Aviator Sports and Events Center

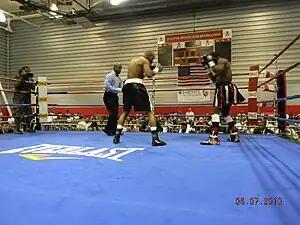
Super middleweight boxers Lennox Allen and Darnell Boone battle to an eight-round majority draw at Aviator Arena Sports and Recreation Facility, on Saturday, August 7, 2010.

The Aviator Complex contains ice skating rinks within two of the hangars. The other two hangars contain a field house, a gymnastics and dance complex, and a fitness center totaling more than , as well as a 6,000-seat football field outside.